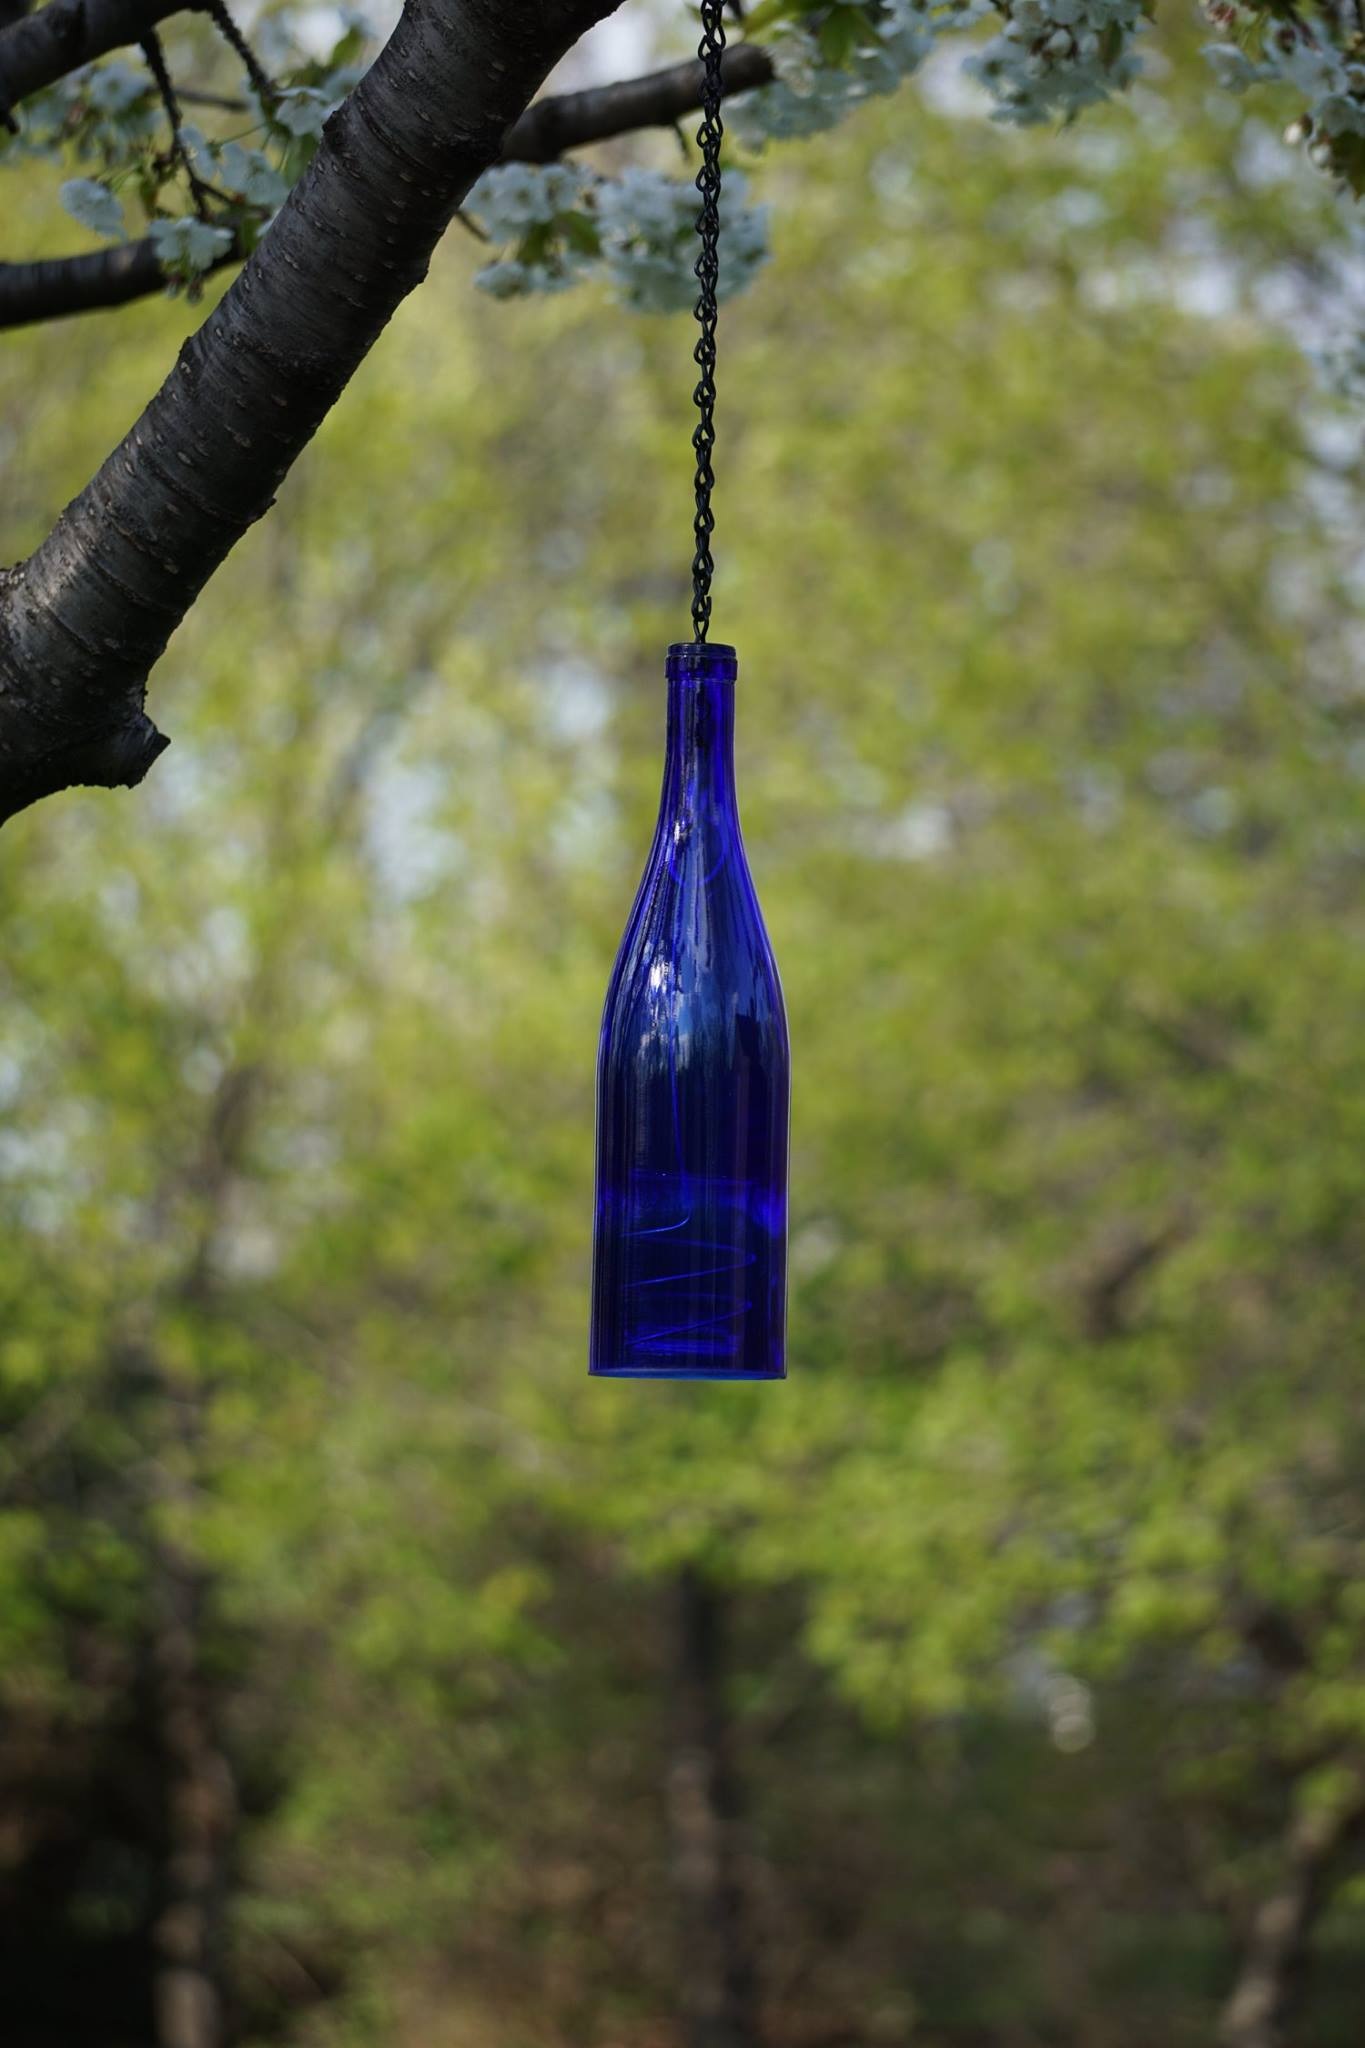
tree, nature, branch, leaf, flower, spring, green, blue, lighting, wine bottle, cobalt, hanging bottle lantern, woody plant